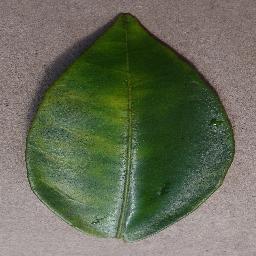
Label: Orange___Haunglongbing_(Citrus_greening)